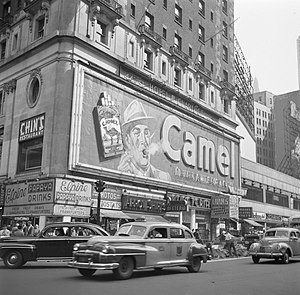
Reklame / Reklametyper
En reklame (outdoor, billboard) i New York City i 1948 for et cigaretmærke, hvor der kommer røg ud af billboard'et
Reklame vil sige en lovprisning af et produkt eller en serviceydelse, som er bestilt og betalt af producenten eller en distributør med det formål at fremme afsætningen.